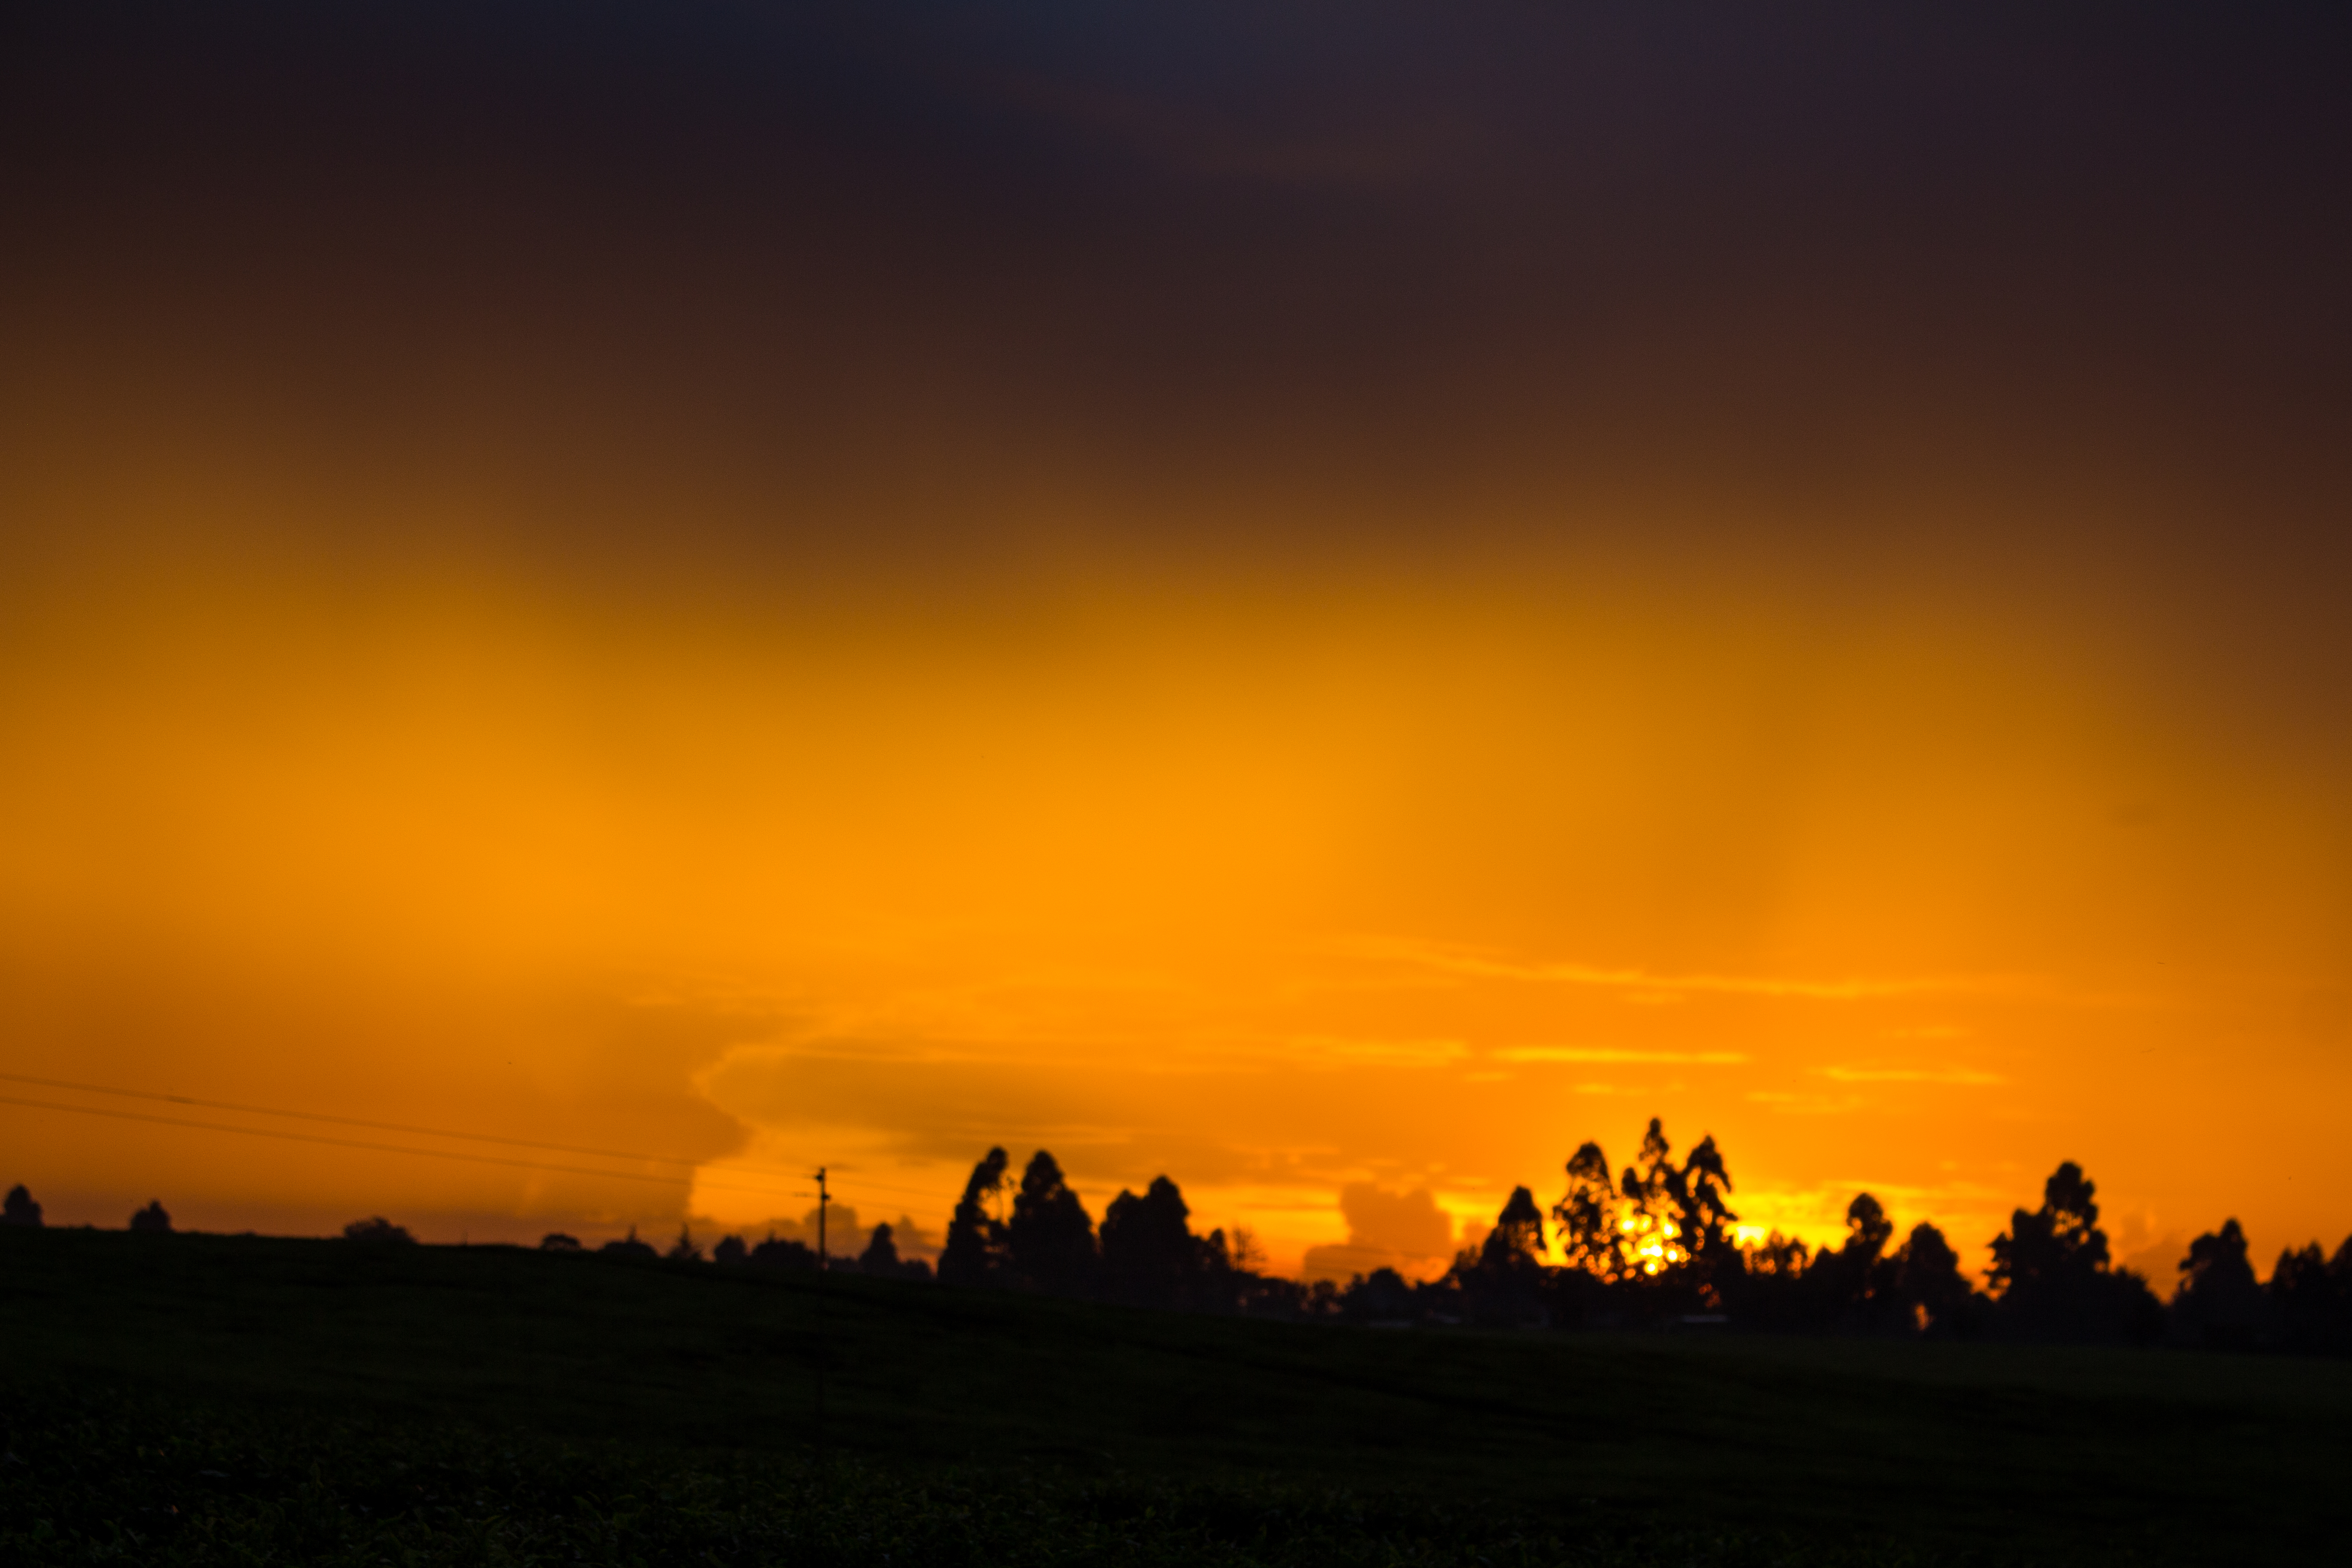
sunset, sky, afterglow, horizon, cloud, sunrise, evening, dusk, yellow, red sky at morning, orange, atmospheric phenomenon, natural landscape, silhouette, morning, atmosphere, tree, landscape, dawn, night, rural area, sunlight, heat, plain, field, photography, geological phenomenon, sun, plant, city, meteorological phenomenon